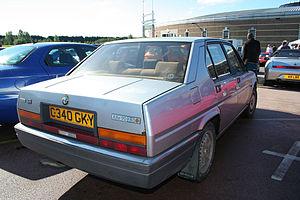
L'Alfa Romeo 90 est une voiture fabriquée par le constructeur italien Alfa Romeo de 1984 à 1987 dans son usine d'Arese près de Milan.